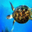
Label: turtle